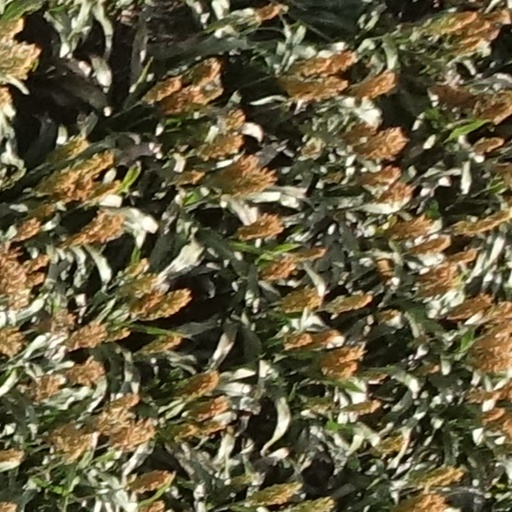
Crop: sorghum